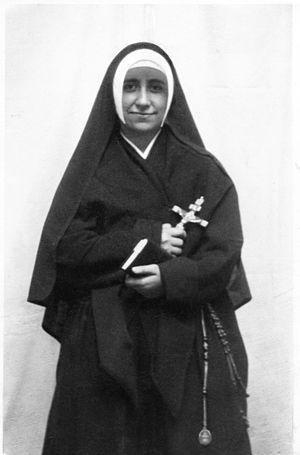
Josefa aux Feuillants à Poitiers, le 16 juillet 1922, jour de ses premiers vœux
Josefa Menéndez est une religieuse catholique espagnole qui a vécu en France presque quatre années, du 5 février 1920 à sa mort le 29 décembre 1923. Très grande mystique, elle a reçu des quantités de messages de Jésus, messages d'une grande simplicité. Elle les a regroupés dans son livre Un appel à l'Amour, béni par le futur pape Pie XII. La cause pour sa béatification est en cours.